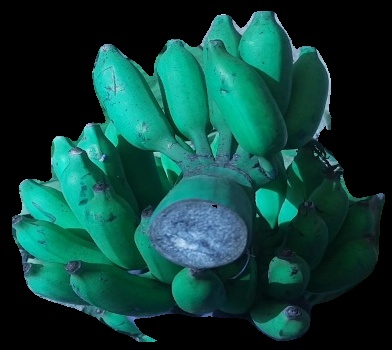
Variety: elakki-bale
Grade: grade3